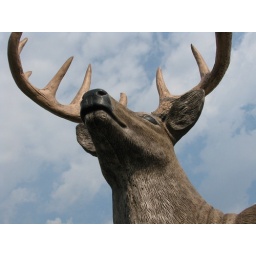
there were crazy plastic animals all over the lawn